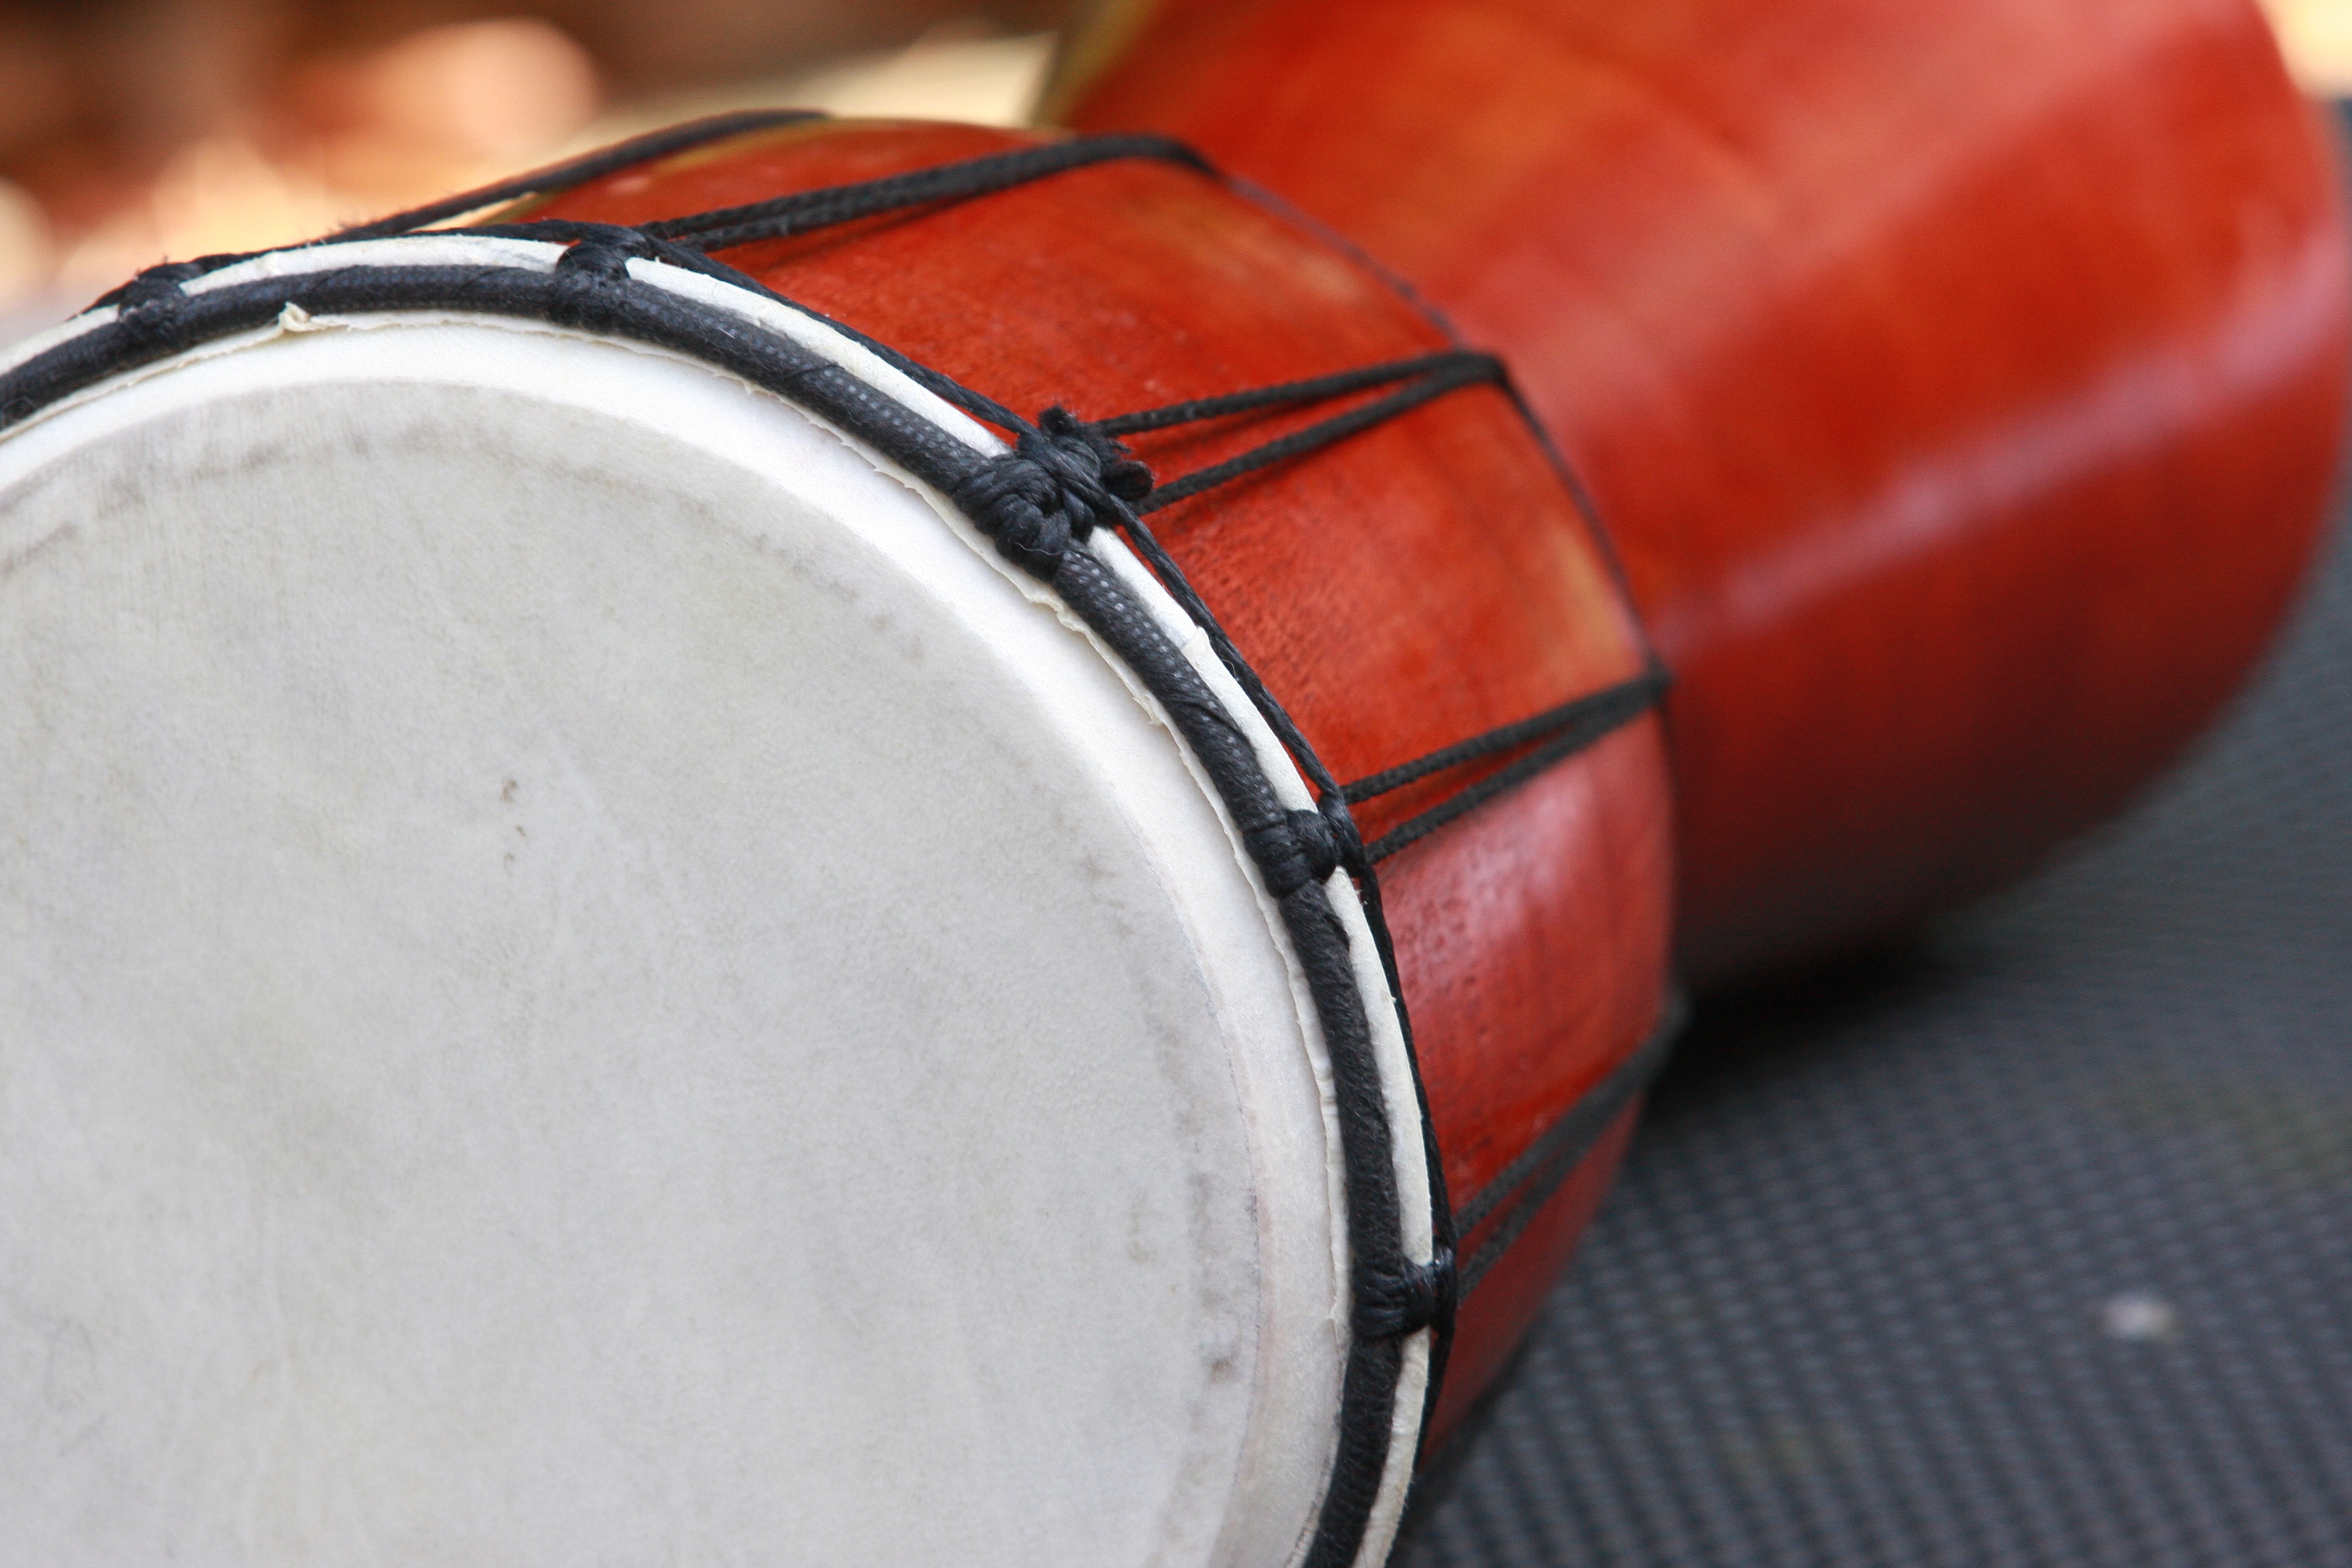
music, red, instrument, drum, musical instrument, percussion, sound, drums, rhythm, djembe, bass drum, man made object, skin head percussion instrument, hand drum